Dubonnet

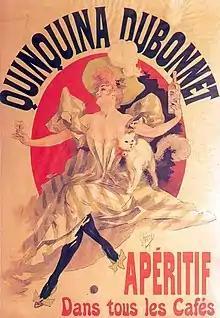
Dubonnet poster (1895)

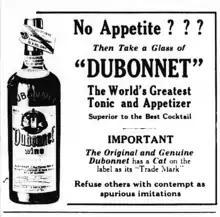
1915 advertisement

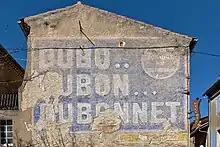
Faded Dubonnet advertisement, Lautrec

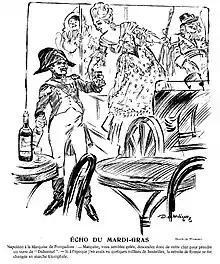
Dubonnet advertisement, 1907 — Napoleon and Madame de Pompadour share a bottle. The caption, idiomatically rendered, runs something akin to this: (Napoleon Bonaparte to Mme. the Marchioness de Pompadour) " My dear Marchioness, you must be perished with the cold. Do, pray, alight from your carriage and take a glass of Dubonnet. If, a few thousand bottles my retreat from Russia would have been metamorphosed into a triumphal procession! " The scene is set during Fat Tuesday of carnival; hence the characters are disguised people roleplaying.

Dubonnet is a sweet, aromatised wine-based quinquina, often enjoyed as an aperitif. It is a blend of fortified wine, herbs, and spices (including a small amount of quinine), with fermentation being stopped by the addition of alcohol. It is currently produced in France by Pernod Ricard, and in the United States by Heaven Hill Distilleries of Bardstown, Kentucky. The French-made version is 14.8% alcohol by volume and the US version 19%. The beverage is famous in the UK for having been the favourite drink of Queen Elizabeth II and Queen Elizabeth The Queen Mother.